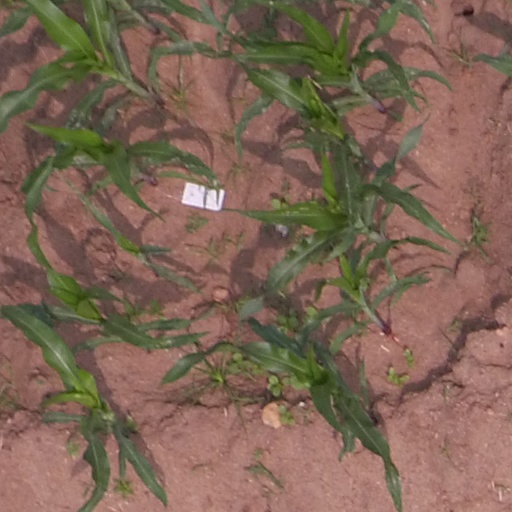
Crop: maize; corn